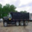
Label: truck